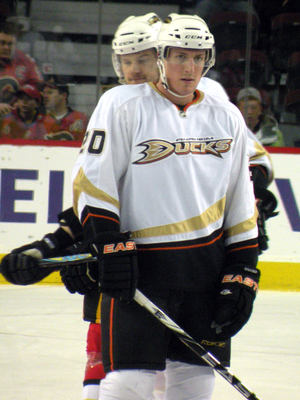
Ryan Carter est un joueur professionnel retraité américain de hockey sur glace.